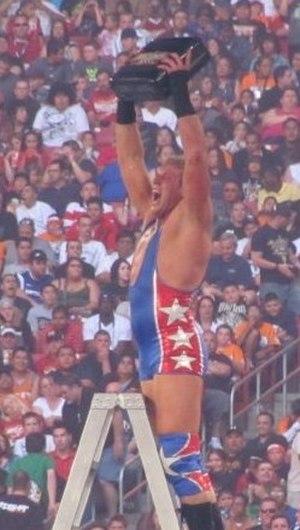
Donald Jacob « Jake »Hager Jr. est un catcheur américain. Il est connu pour avoir travaillé à la World Wrestling Entertainment sous le nom de Jack Swagger de 2006 à 2017. Il a rejoint All Elite Wrestling en 2019 sous le nom de Jake Hager.
La 26ᵉ édition de WrestleMania est une manifestation de catch télédiffusée et visible uniquement en paiement à la séance. L'événement, produit par la World Wrestling Entertainment, a eu lieu le 28 mars 2010 à l’University of Phoenix Stadium de la ville de Glendale, en Arizona. Shawn Michaels, Triple H, John Cena, The Undertaker et Batista sont les vedettes de l'affiche officielle.